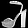
Label: Sandal